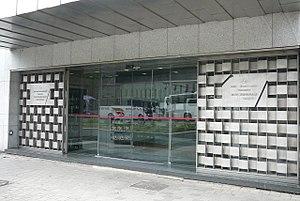
Entrée de l'immeuble de la Monnaie royale de Belgique, à Bruxelles, Belgique
La Monnaie royale de Belgique ou Koninklijke Munt van België est la monnaie nationale belge.